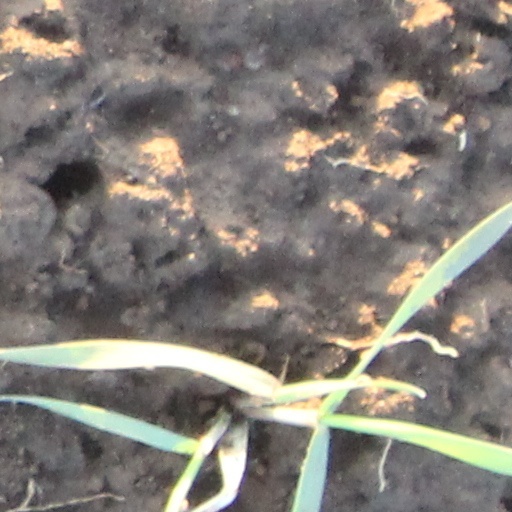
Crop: wheat